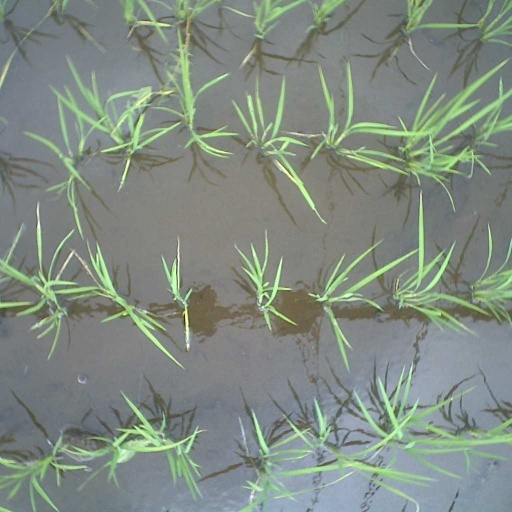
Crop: rice